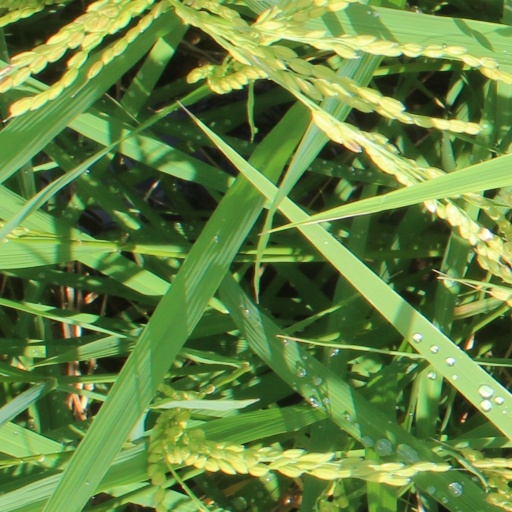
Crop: rice